1975 Basilicata regional election

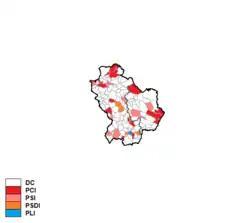
Largest party by municipality

Christian Democracy was by far the largest party, largely ahead of the Italian Communist Party, which came distantly second. After the election Vincenzo Verrastro, the incumbent Christian Democratic President, was re-elected president.